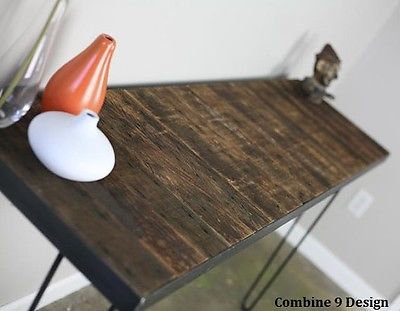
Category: table